Trinidad (Washington, D.C.)

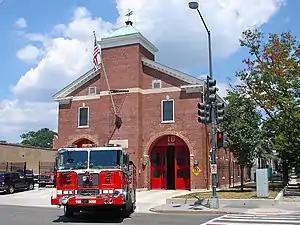
A historic Trinidad firehouse on Florida Avenue, NE

Trinidad is to the east of West Virginia Avenue, north of Florida Avenue, and west of Bladensburg Road. To the north of Trinidad is the more industrial neighborhood of Ivy City. To the west is Gallaudet University and the Florida Market (D.C.'s wholesale food district, also called the Capital City Market or more recently Union Market). To the east lies Carver Langston. To the south of Trinidad is Old City, so named because it was part of Pierre L'Enfant's original plan for the city, and generally referred to as either Near Northeast or Capitol Hill North. Located immediately south of Trinidad is the H Street Corridor. The eastern portion of the H Street Corridor is sometimes referred to as the Atlas District, part of a neighborhood branding campaign centered on the revitalized Atlas Theater.